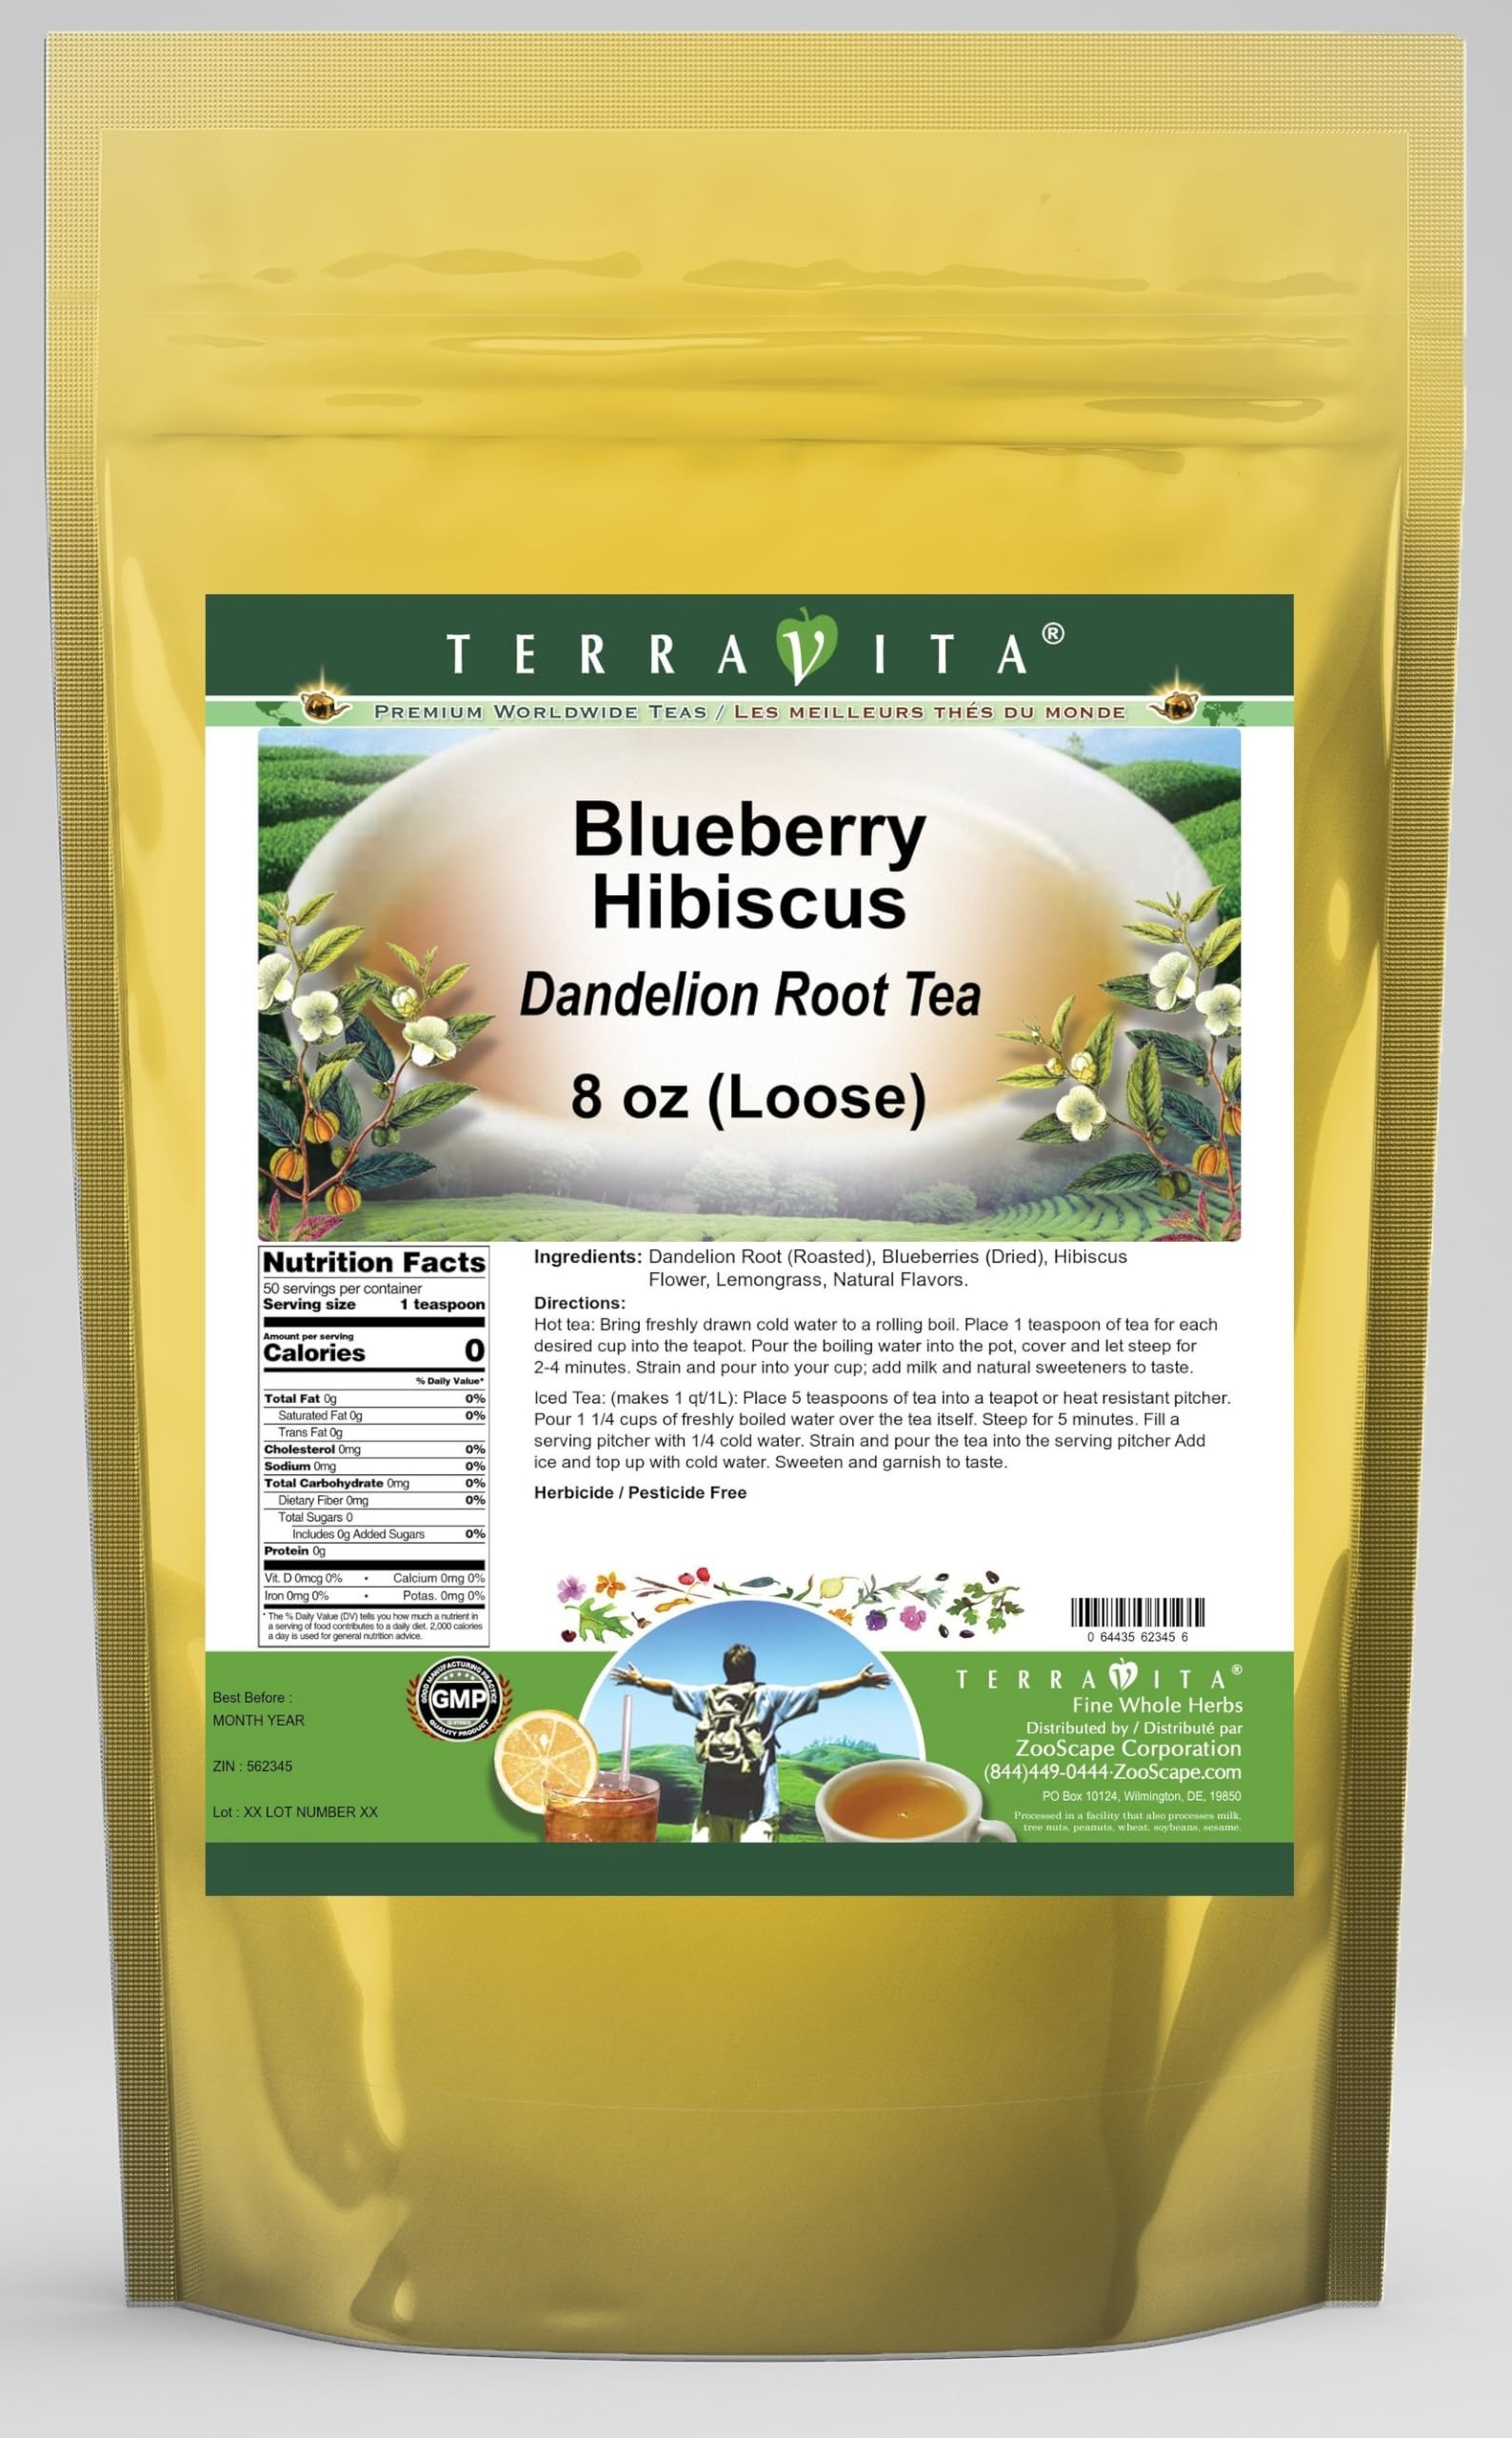
Item Name: Blueberry Hibiscus Dandelion Root Tea (Loose) (8 oz, ZIN: 562345) - 2 Pack
Bullet Point 1: Our Blueberry Hibiscus Dandelion Root tea is a delicious naturally flavored Dandelion Root coffee substitute with Blueberries, Hibiscus Flower and Lemongrass that you will enjoy relaxing with anytime! The natural and caffeine-free Blueberry Hibiscus taste is delicious! - Ingredients: Dandelion Root, Blueberries, Hibiscus Flower, Lemongrass and Natural Blueberry Hibiscus Flavor.
Bullet Point 2: No fillers.
Bullet Point 3: Manufacturer: TerraVita
Bullet Point 4: Size: 8 oz
Bullet Point 5: Loose Leaf Dandelion Root Tea - Packed in a convenient upright pouch!
Product Description: Our Blueberry Hibiscus Dandelion Root tea is a delicious naturally flavored Dandelion Root coffee substitute with Blueberries, Hibiscus Flower and Lemongrass that you will enjoy relaxing with anytime! The natural and caffeine-free Blueberry Hibiscus taste is delicious! - Ingredients: Dandelion Root, Blueberries, Hibiscus Flower, Lemongrass and Natural Blueberry Hibiscus Flavor. - Hot tea brewing method: Bring freshly drawn cold water to a rolling boil. Place 1 teaspoon of tea for each desired cup into the teapot. Pour the boiling water into the pot, cover and let steep for 2-4 minutes. Strain and pour into your cup; add milk and natural sweeteners to taste. - Iced tea brewing method: (to make 1 liter/quart): Place 5 teaspoons of tea into a teapot or heat resistant pitcher. Pour 1 1/4 cups of freshly boiled water over the tea itself. Steep for 5 minutes. Fill a serving pitcher with 1/4 cold water. Strain and pour the tea into the serving pitcher Add ice and top up with cold water. Sweeten and garnish to taste. - TerraVita is an exclusive line of premium-quality, natural source products that use only the finest, purest and most potent ingredients found around the world. TerraVita is hallmarked by the highest possible standards of purity, potency, stability and freshness. All of our products are prepared with the highest elements of quality control, from raw materials through the entire manufacturing process, up to and including the moment that the bottles or bags are sealed for freshness and shipped out to you. Our highest possible standards are certified by independent laboratories and backed by our personal guarantee. - TerraVita exists to meet and ensure your family's health and wellness without the harmful effects of chemicals and health products. We strive to make al
Value: 16.0
Unit: Ounce

Price: 64.31